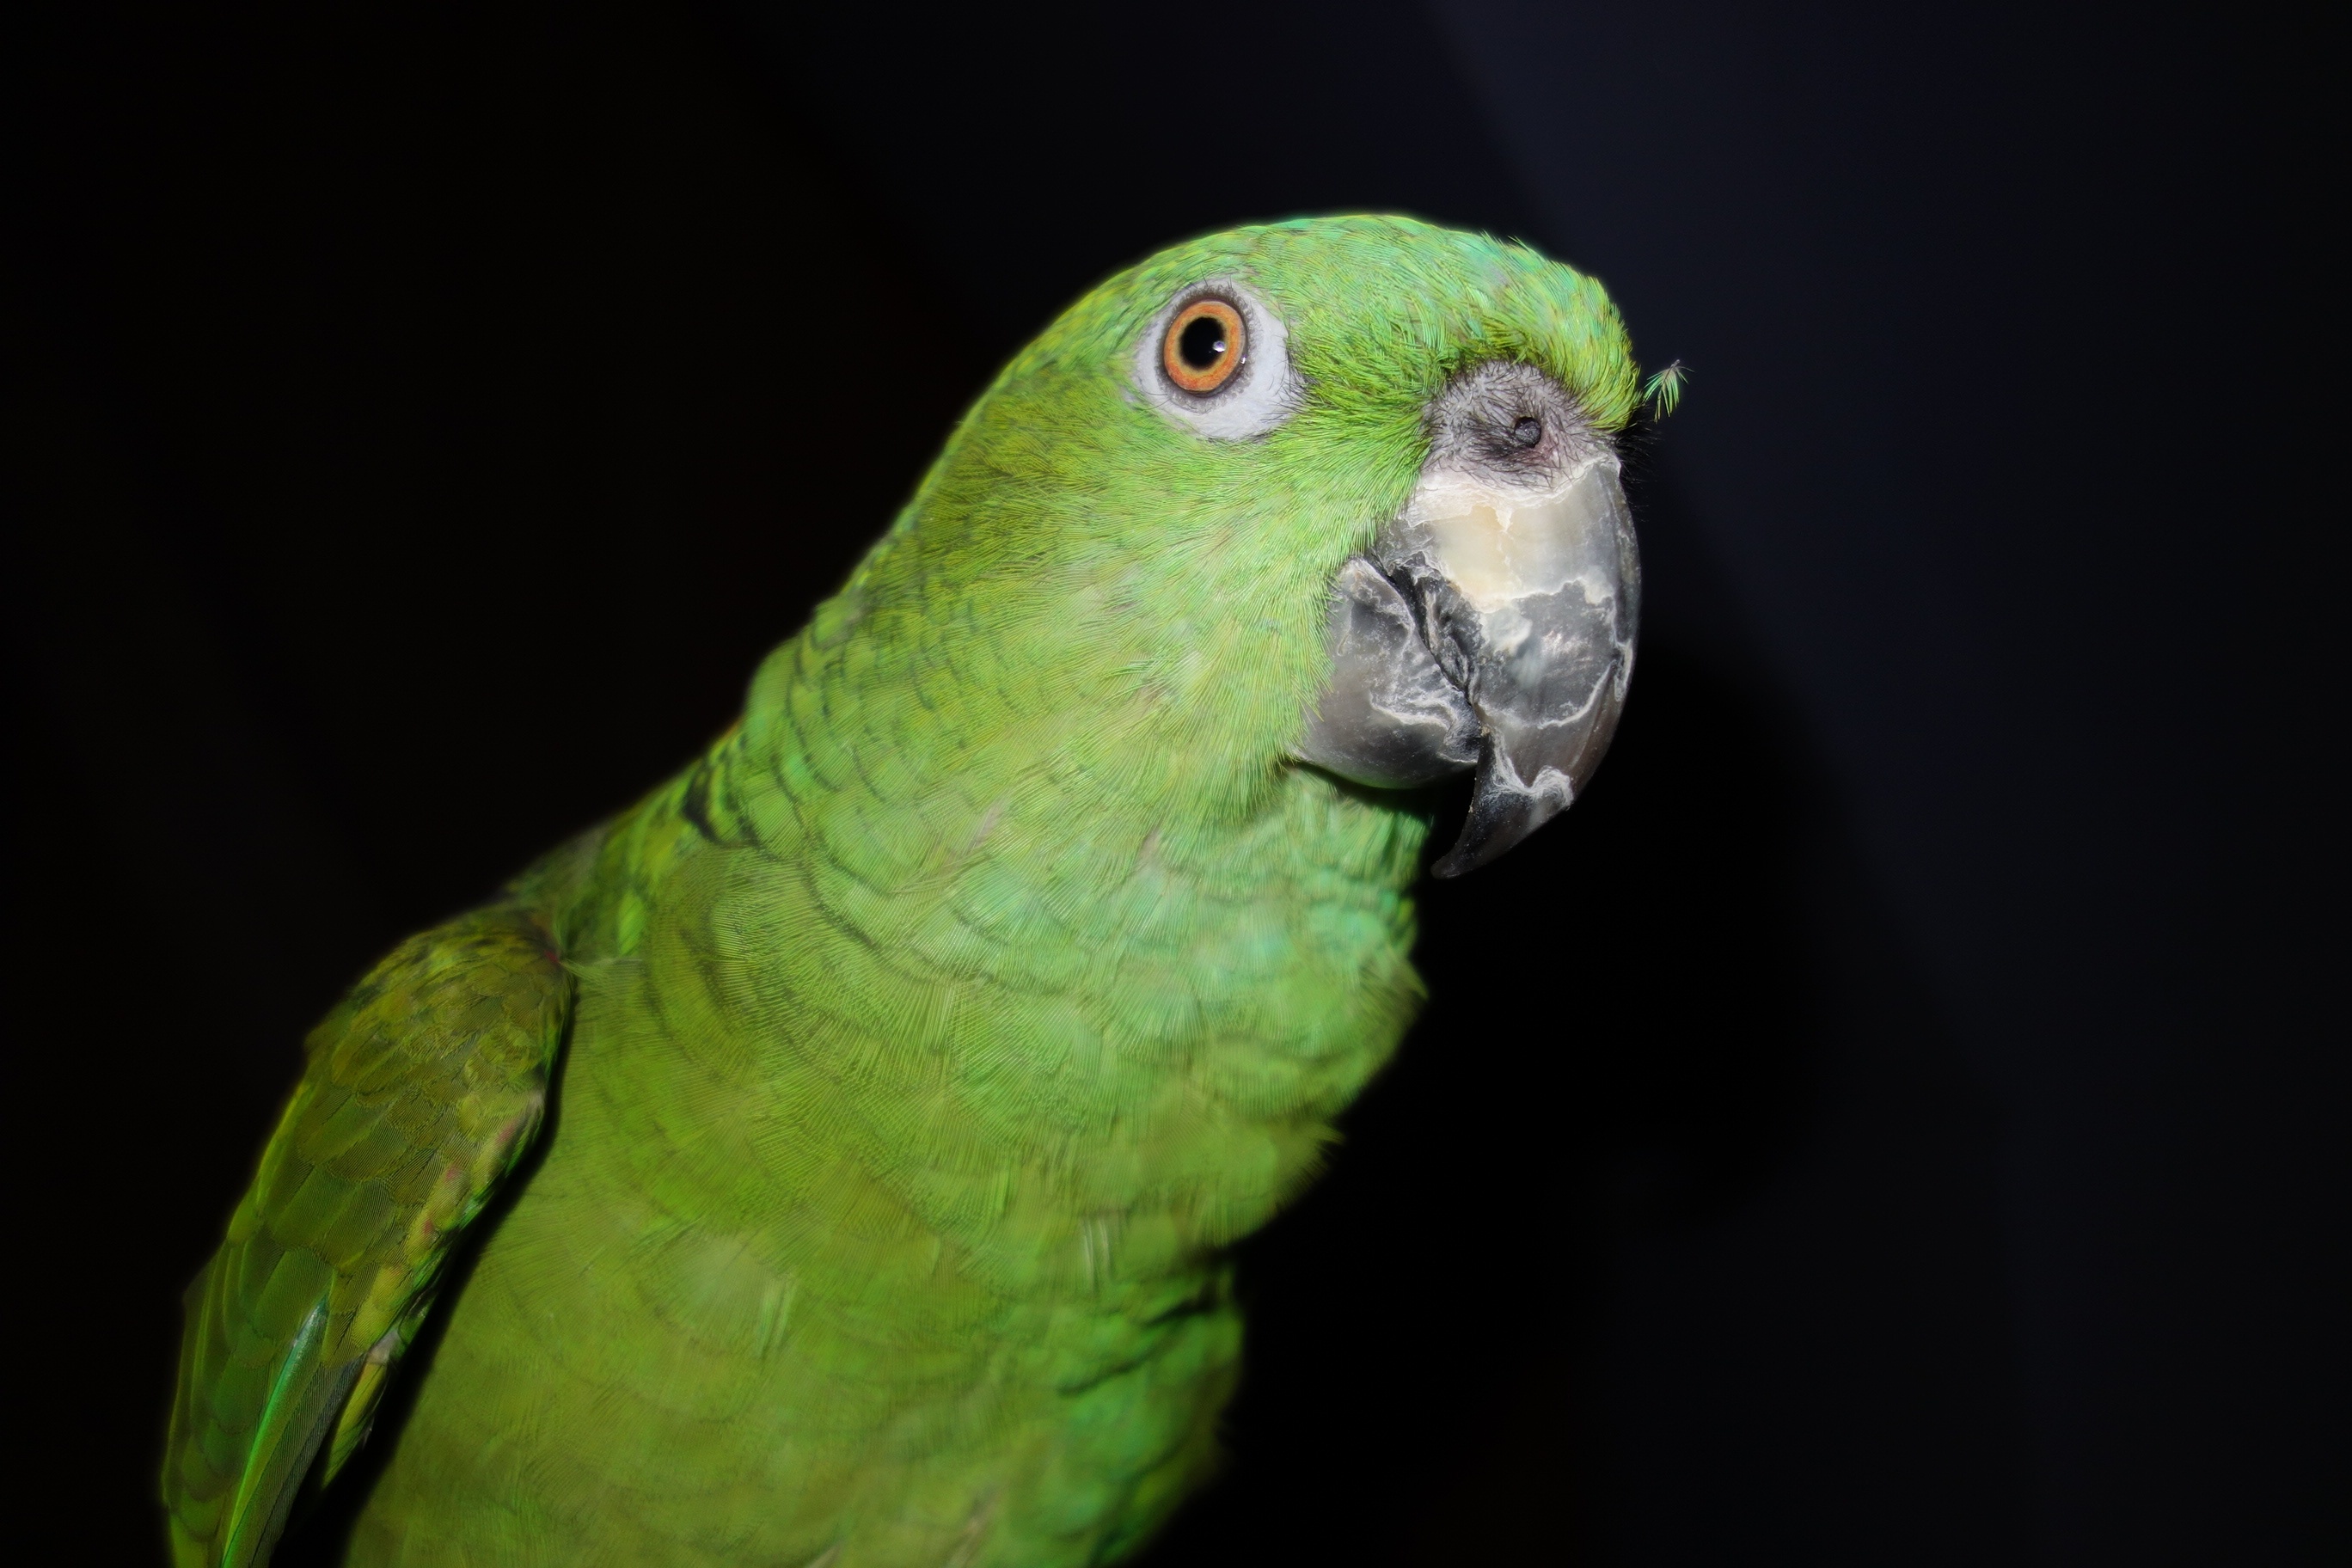
bird, animal, green, beak, feather, fauna, plumage, lorikeet, macaw, vertebrate, parrot, bill, parakeet, yellow neck amazone, amazone, common pet parakeet